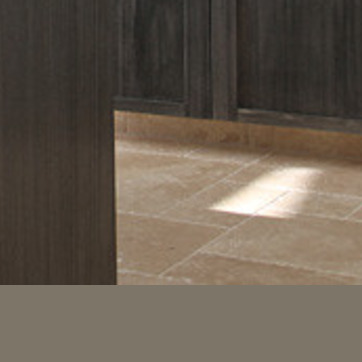
Material: tile